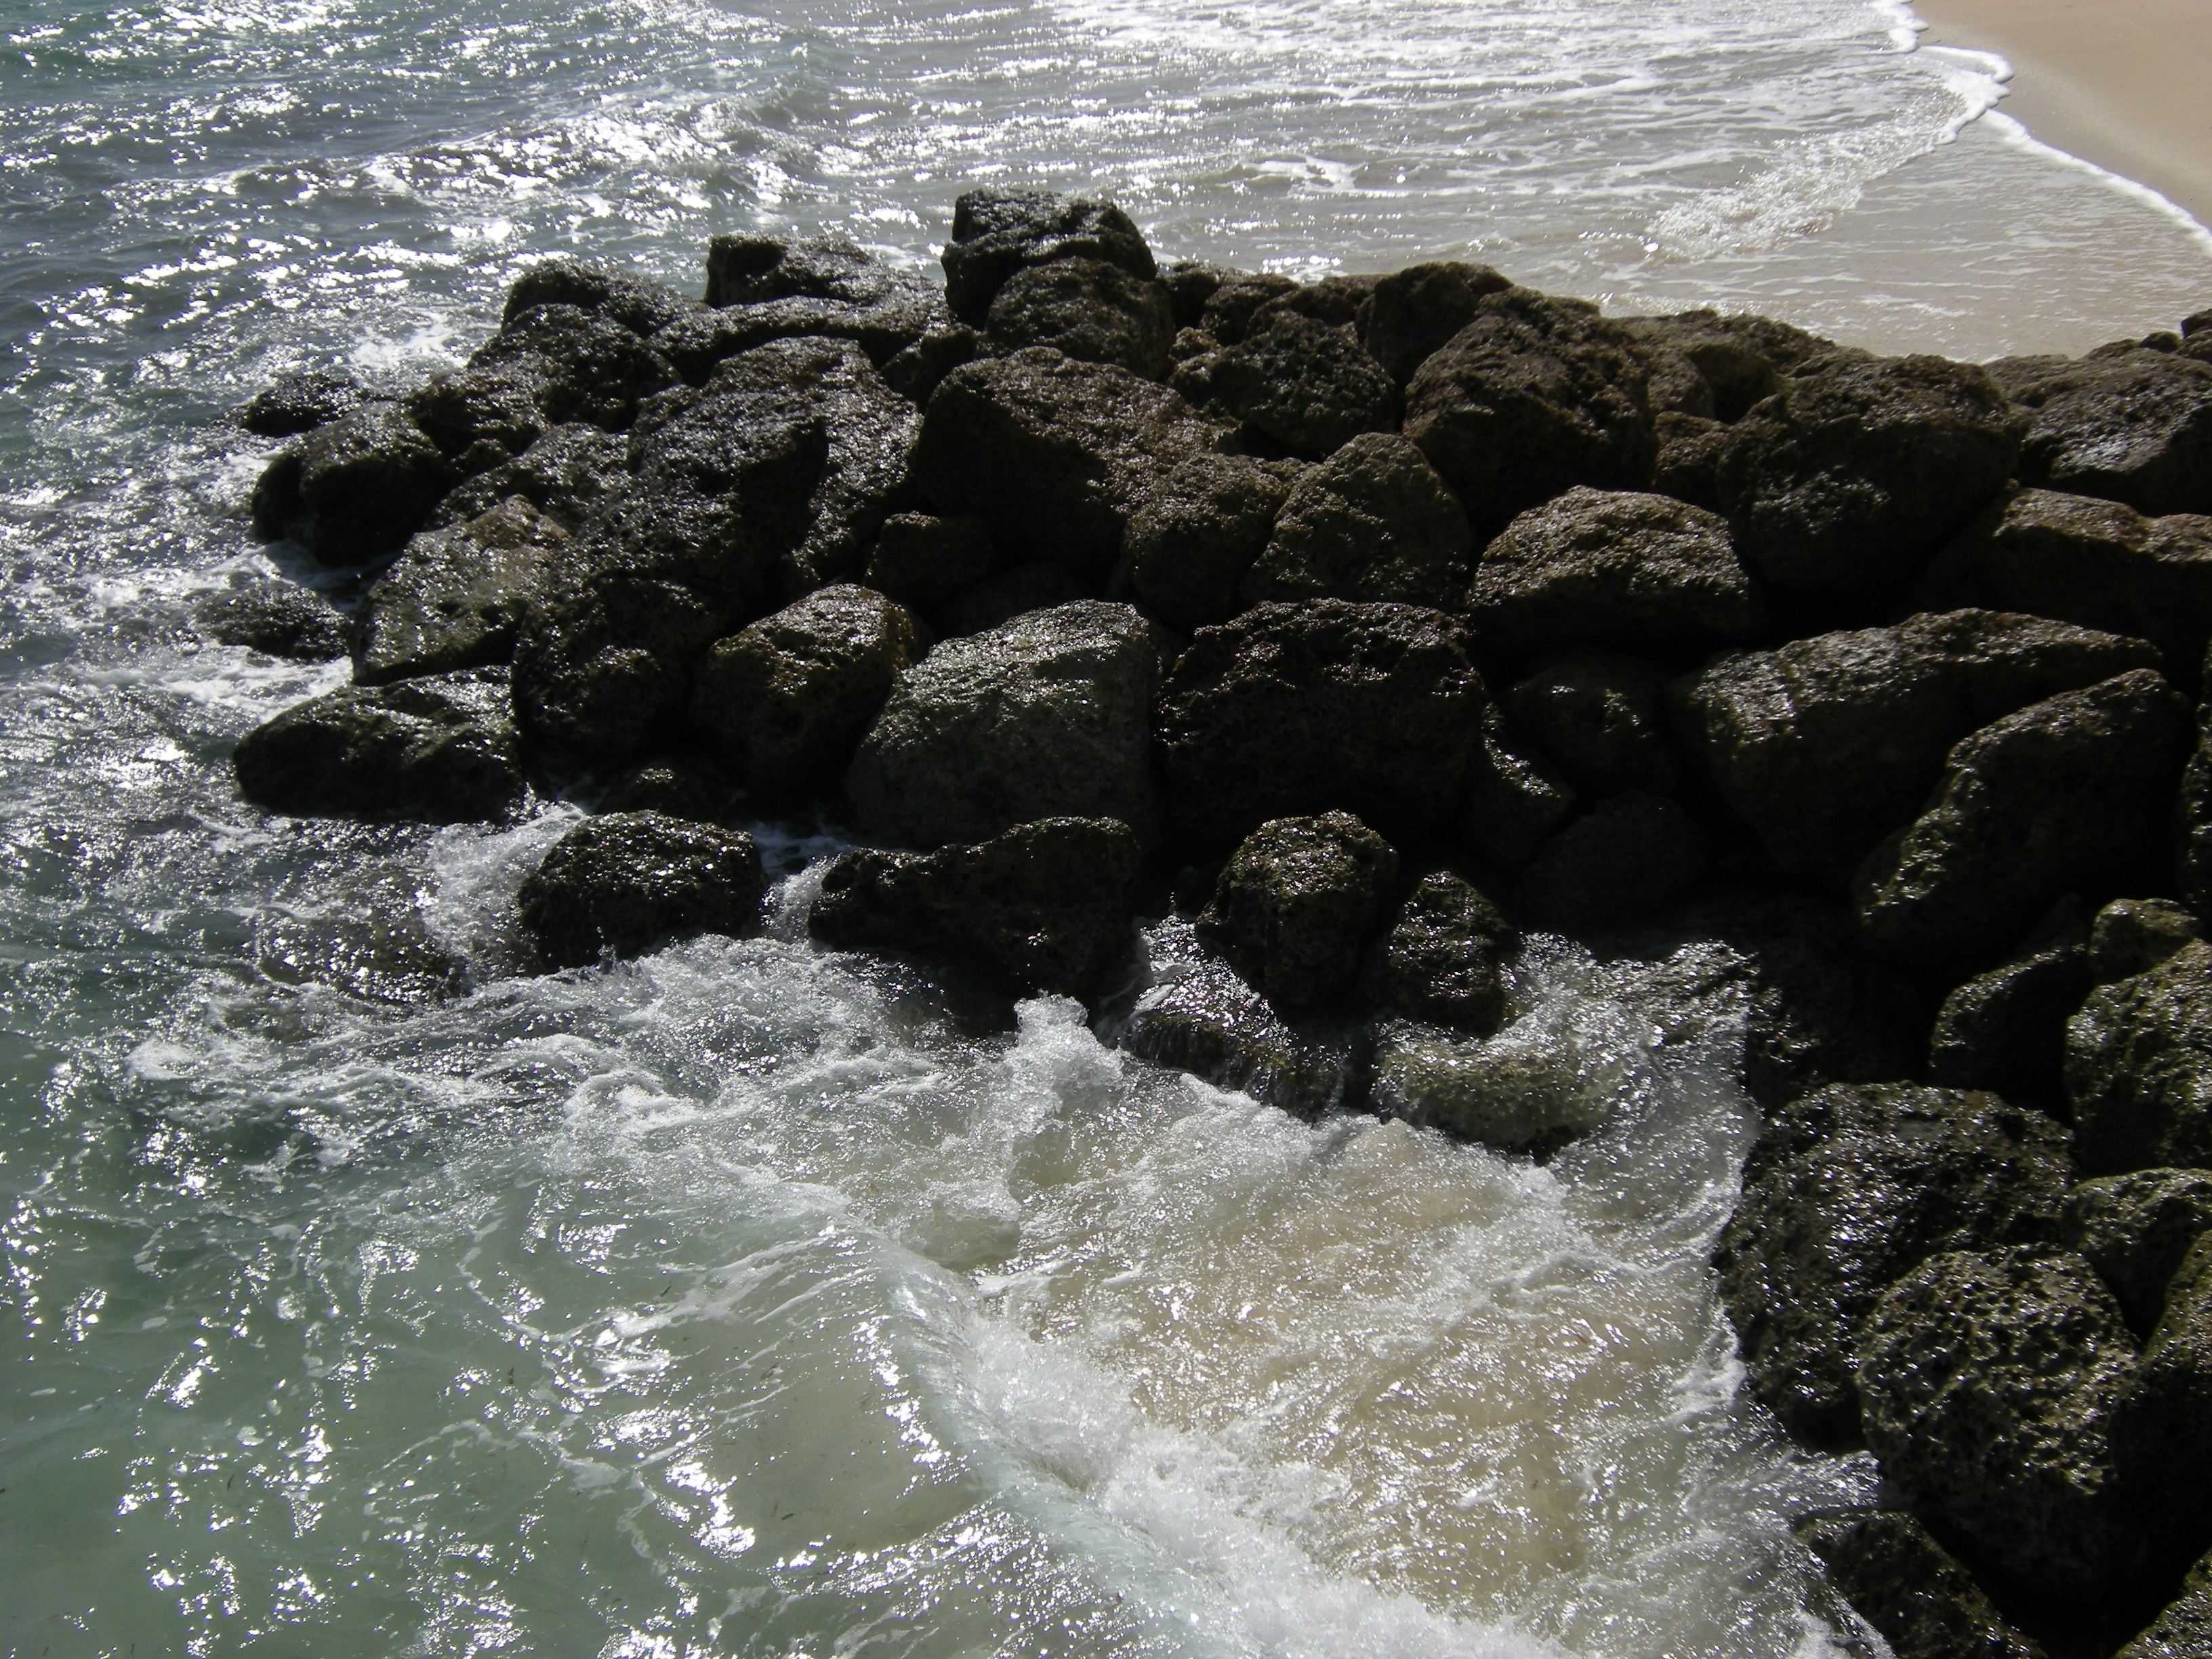
beach, sea, coast, water, rock, ocean, shore, wave, river, vacation, stream, rapid, island, body of water, ocean wave, bahamas, caribbean, wind wave